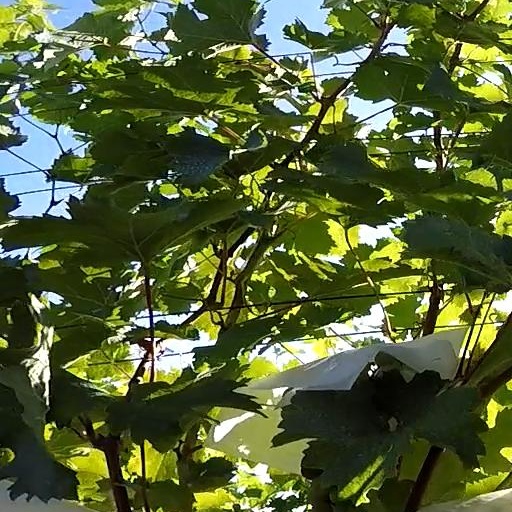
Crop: grape